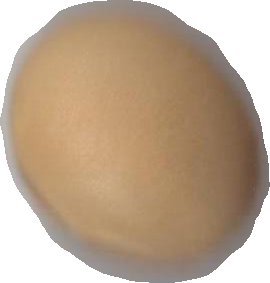
Variety: Dega